Ginn Gardener's House

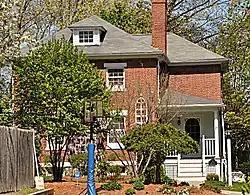

The Ginn Gardener's House is a historic house in Winchester, Massachusetts. It is one of two surviving outbuildings (the other is the carriage house) of the extensive "Terrace of Oaks" estate of publisher Edwin Ginn, whose main house was demolished in 1946. The two-story brick gardener's house, built in 1900, shows the high quality of the estate and its Georgian Revival character. Its brickwork is laid in Flemish bond, with a water table and trim elements of marble. The five-bay facade has a center entry, which is sheltered by a square portico, supported by Tuscan columns and topped by a low railing with turned balusters. Above the entry is a shallow gable, below which is a large round-arch window.